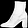
Label: Ankle boot